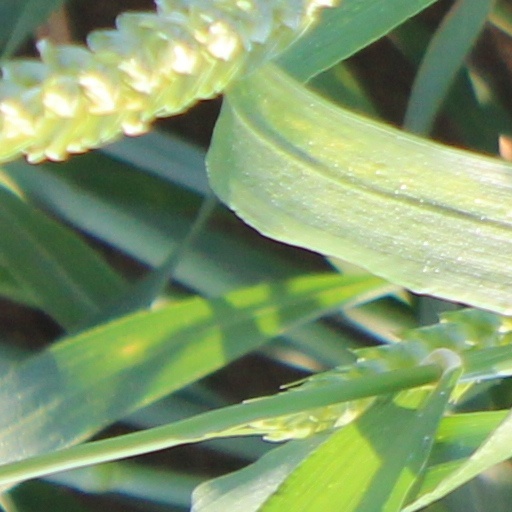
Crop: wheat